Mary Stevens Beall

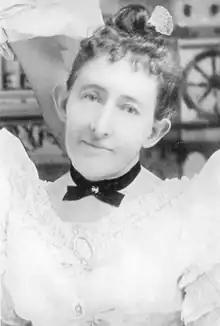
(ca. 1902)

Mary Stevens Beall (November 1, 1854 – May 19, 1917) was an American historian who served as librarian and secretary of the Columbia Historical Society. In addition to "The Story Of The Washington Coachee And Of The Powel Coach which is Now at Mount Vernon" and "Military and Private Secretaries of George Washington", she wrote essays, short stories, and magazine articles.